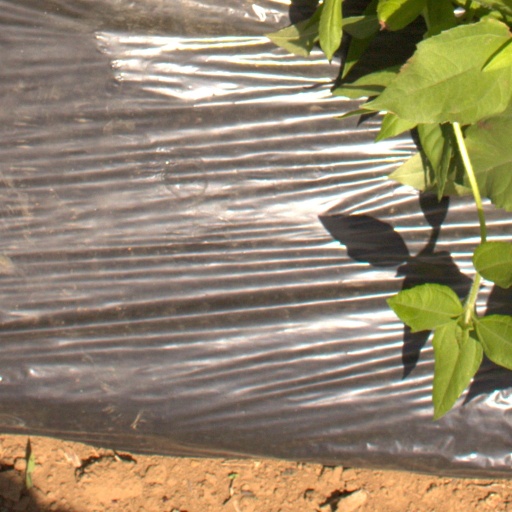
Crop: Jerusalem artichoke